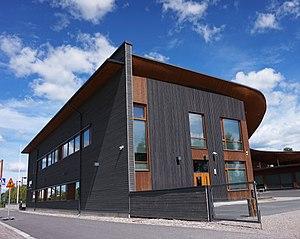
Järvenpää est un quartier de la ville de Lahti en Finlande.